The Moving Picture Man

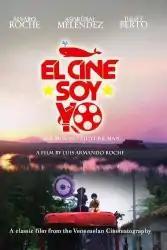
Film poster

The Moving Picture Man is a 1977 Venezuelan drama film directed by Luis Armando Roche. It was entered into the 10th Moscow International Film Festival.